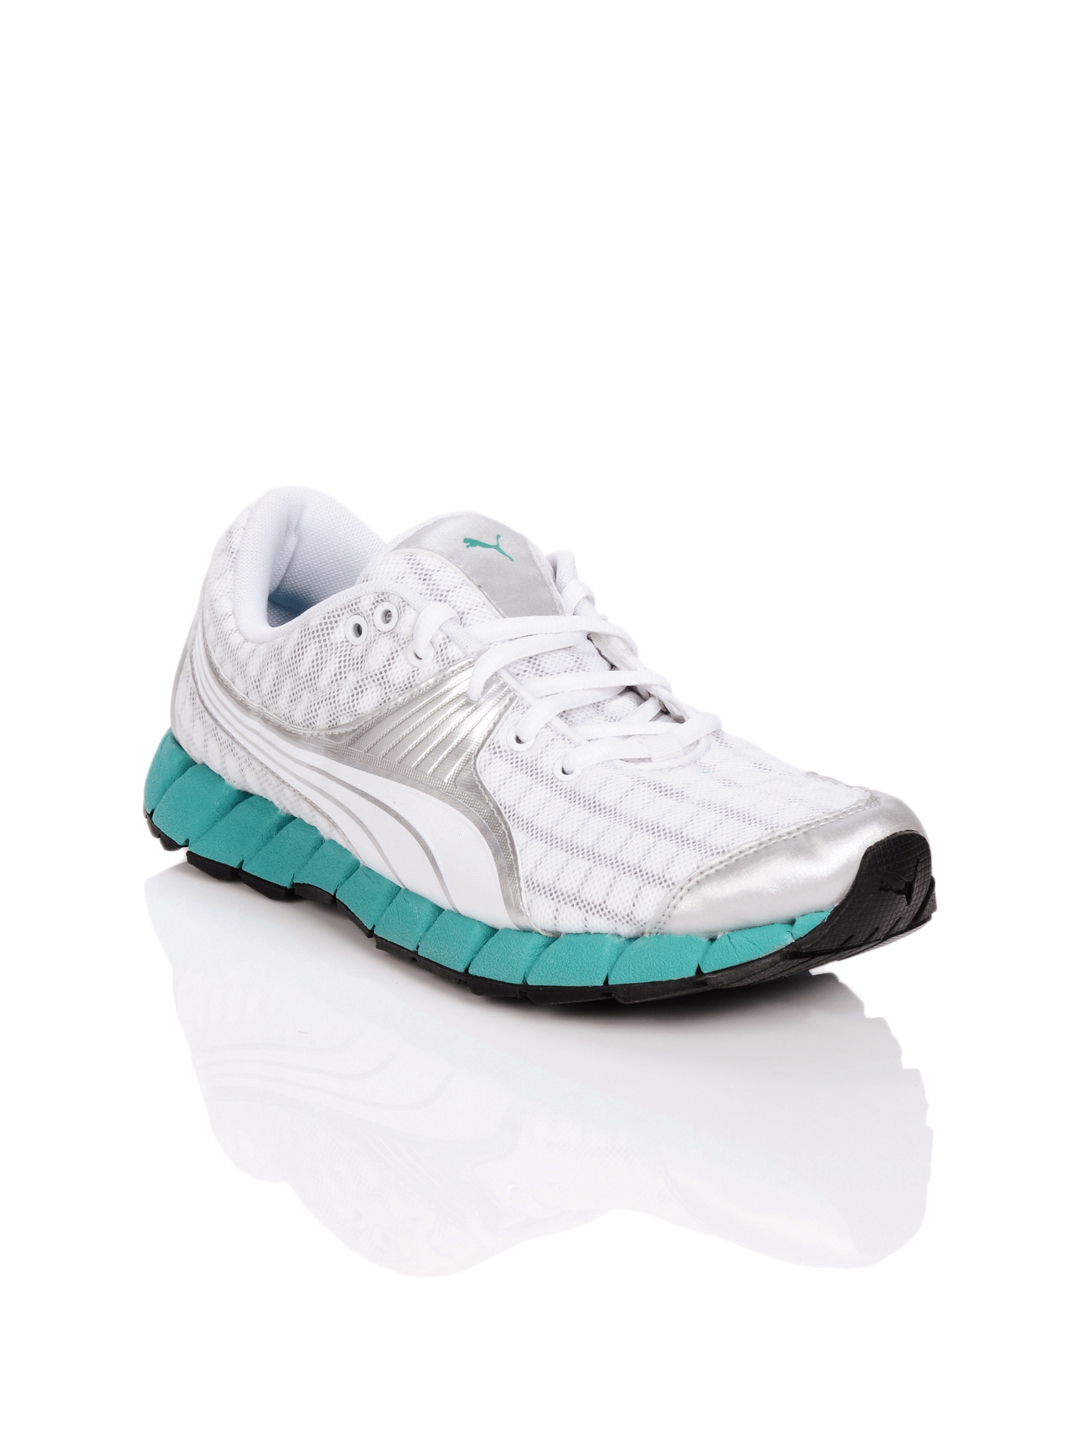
Puma Women Osuran White Sports Shoes
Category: Footwear / Shoes / Sports Shoes
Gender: Women
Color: White
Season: Summer 2012
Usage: Sports